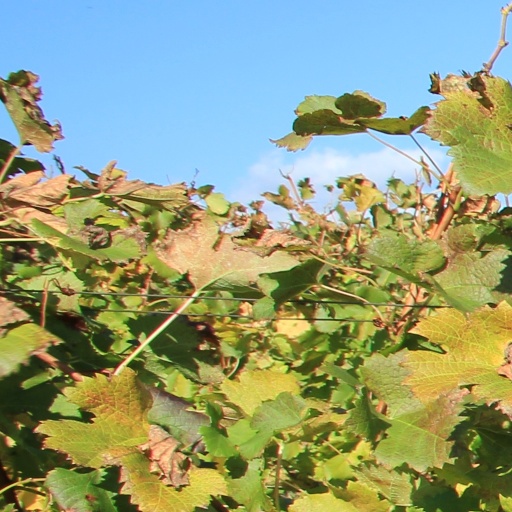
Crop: grape